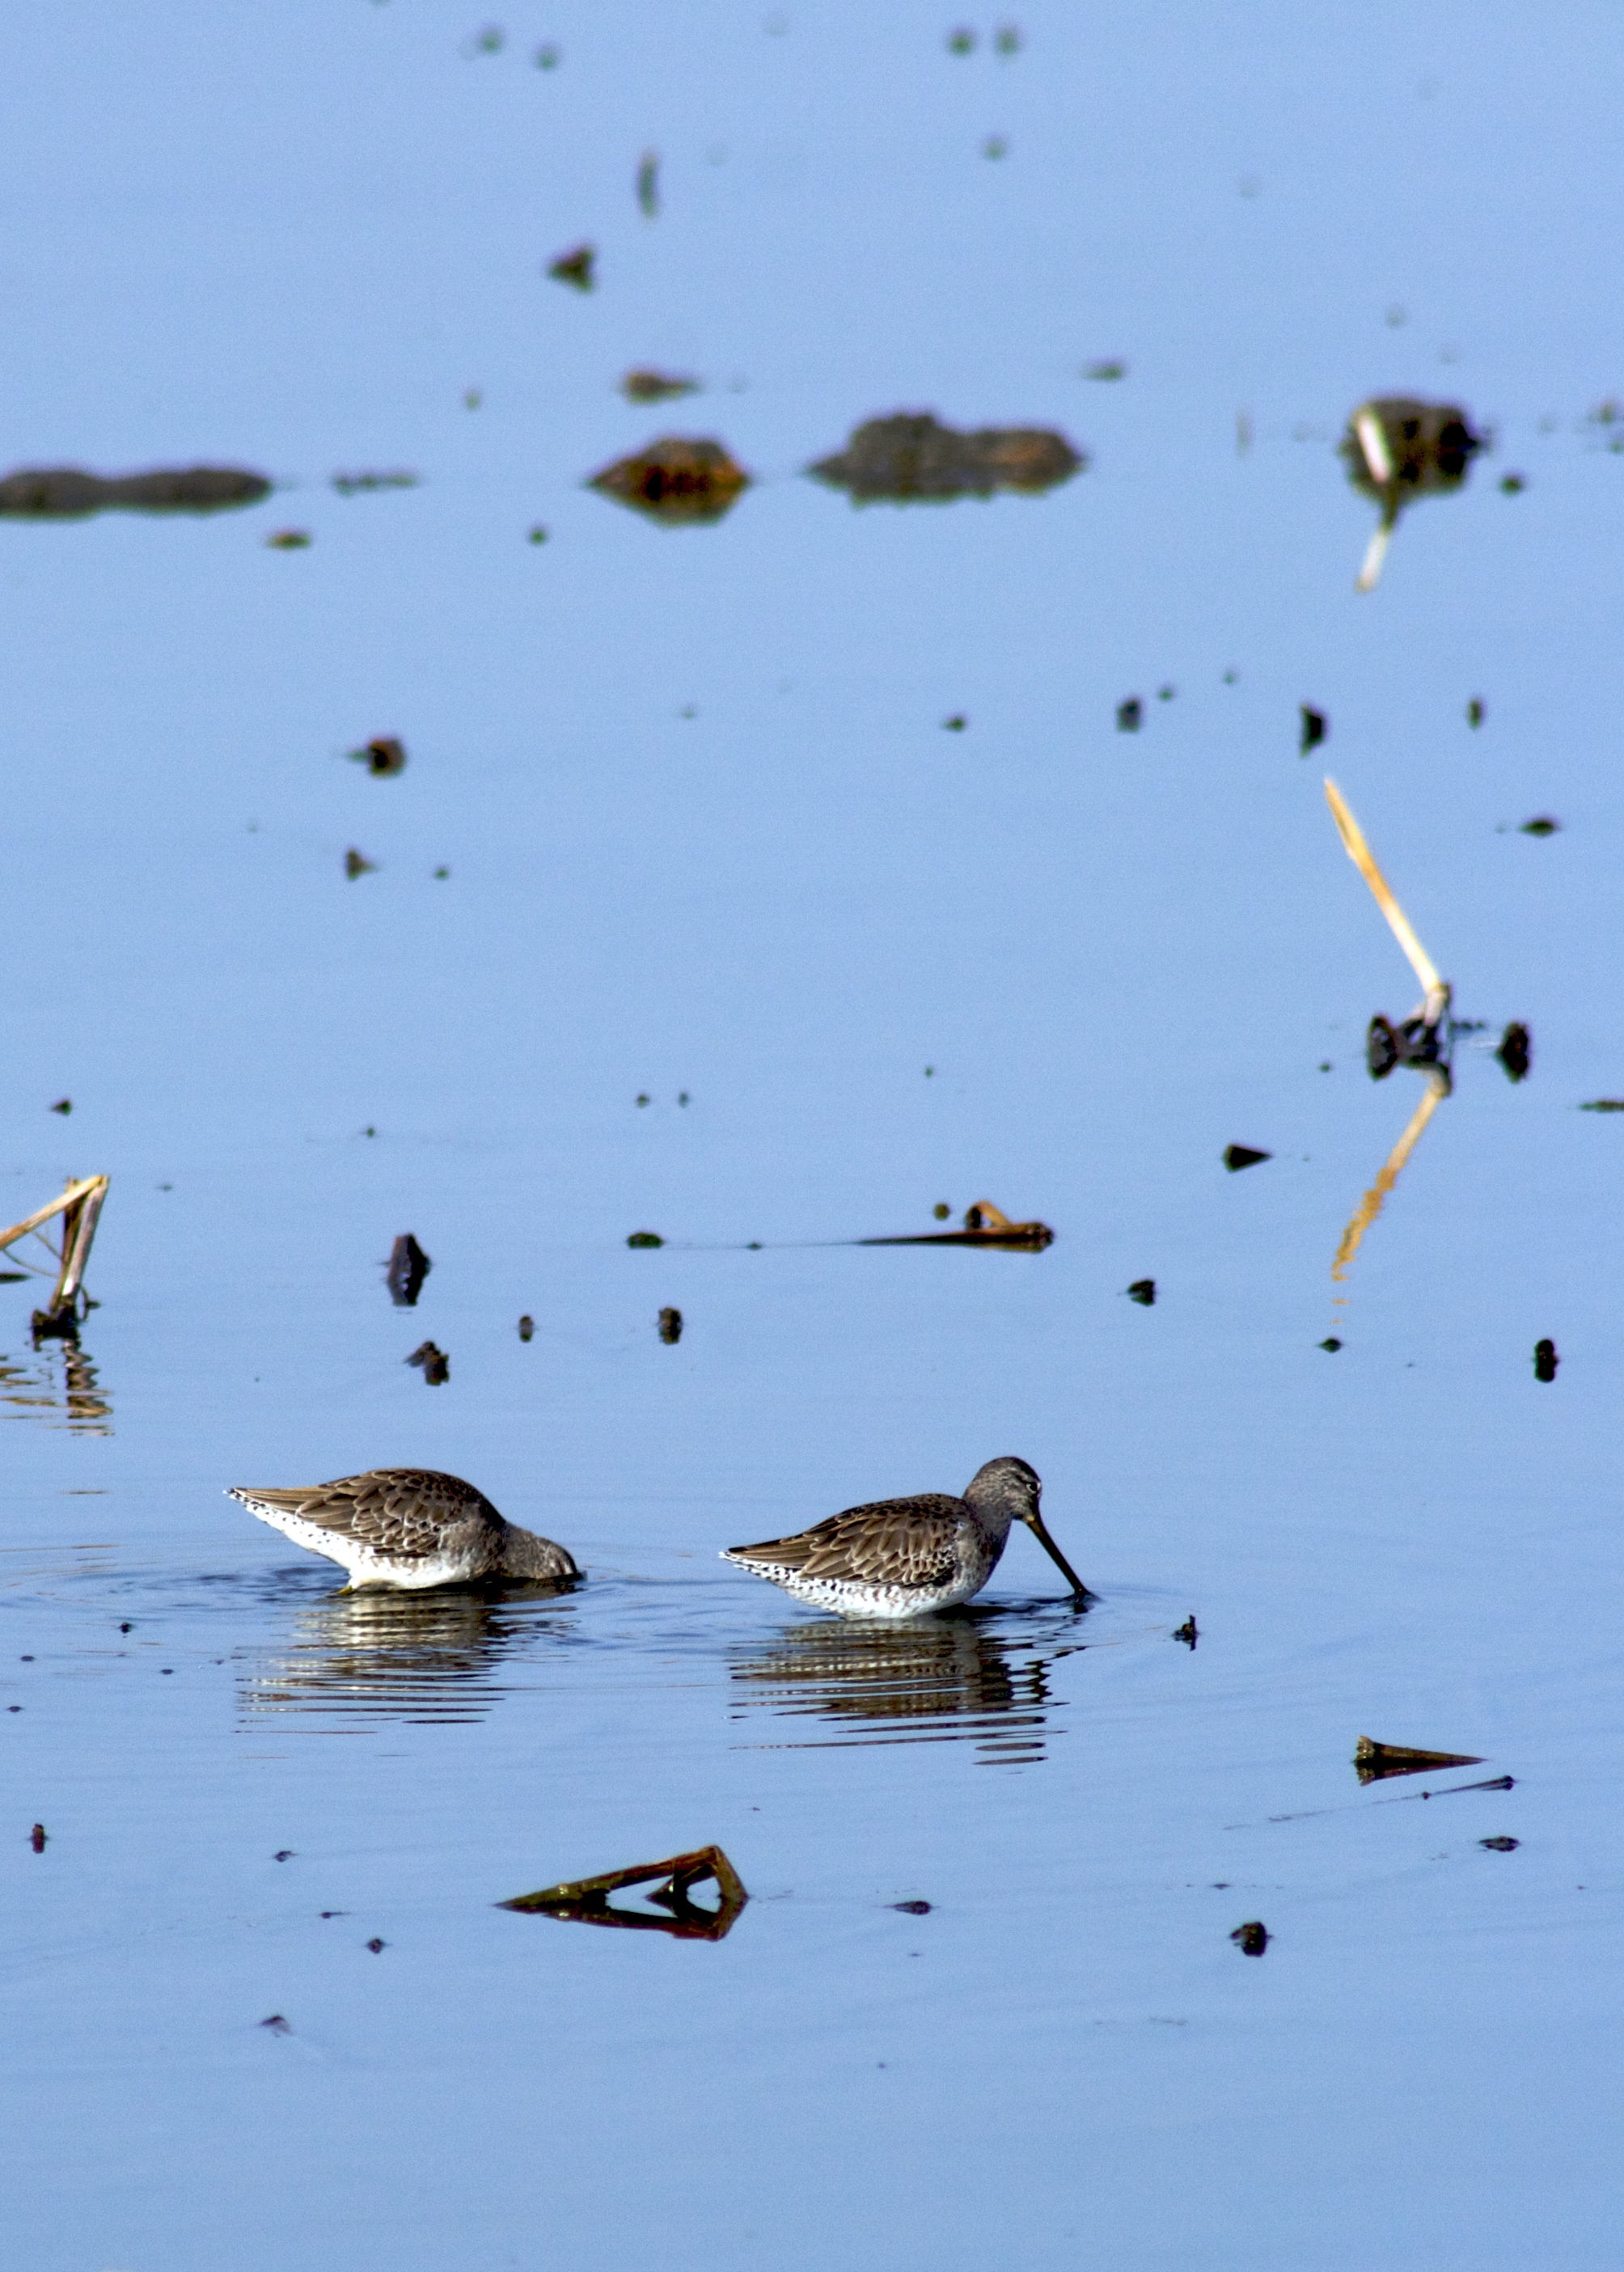
sea, bird, wing, flock, wildlife, fauna, duck, vertebrate, water bird, yolowetlands, shorebird, bird migration, animal migration